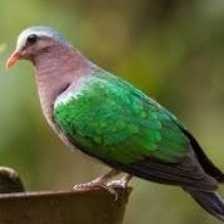
Species: GREEN WINGED DOVE
Scientific name: CHALCOPHAPS INDICA